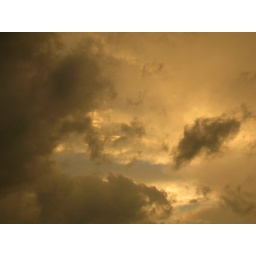
clouds at the mountains of western nc near saphire valley